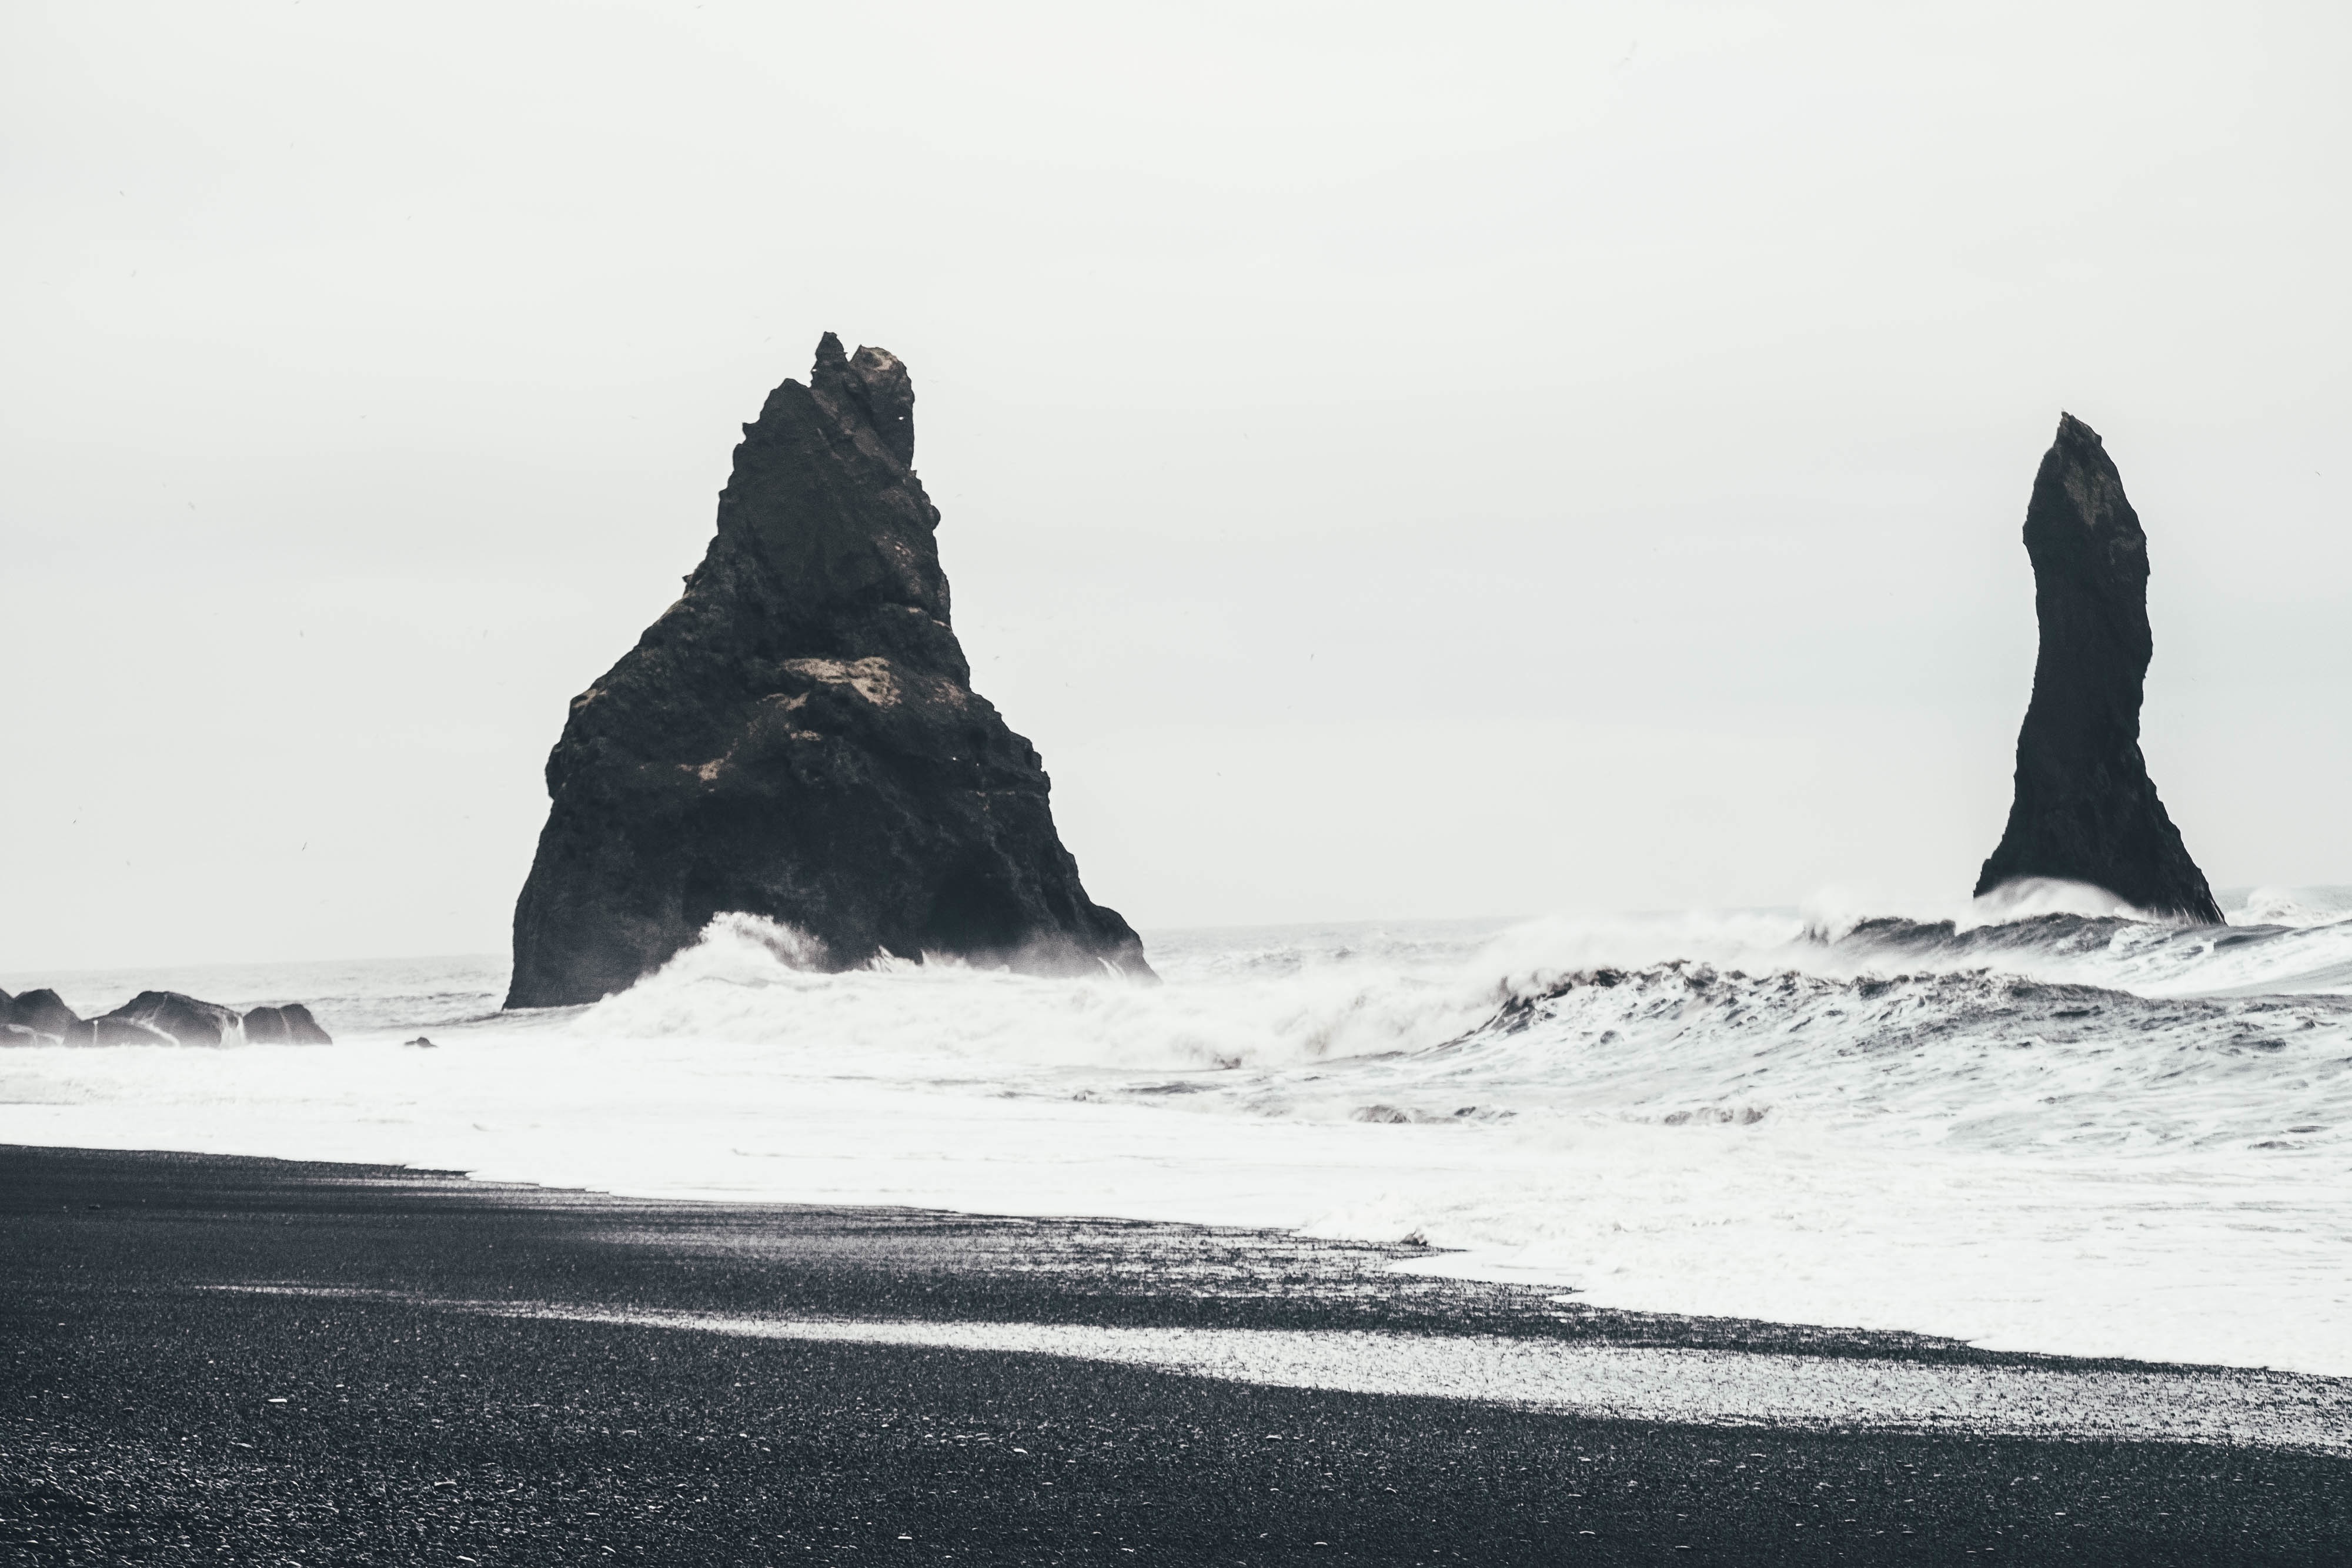
beach, sea, coast, rock, ocean, snow, wave, ice, arctic, monochrome, whale, marine mammal, monochrome photography